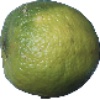
Label: limes